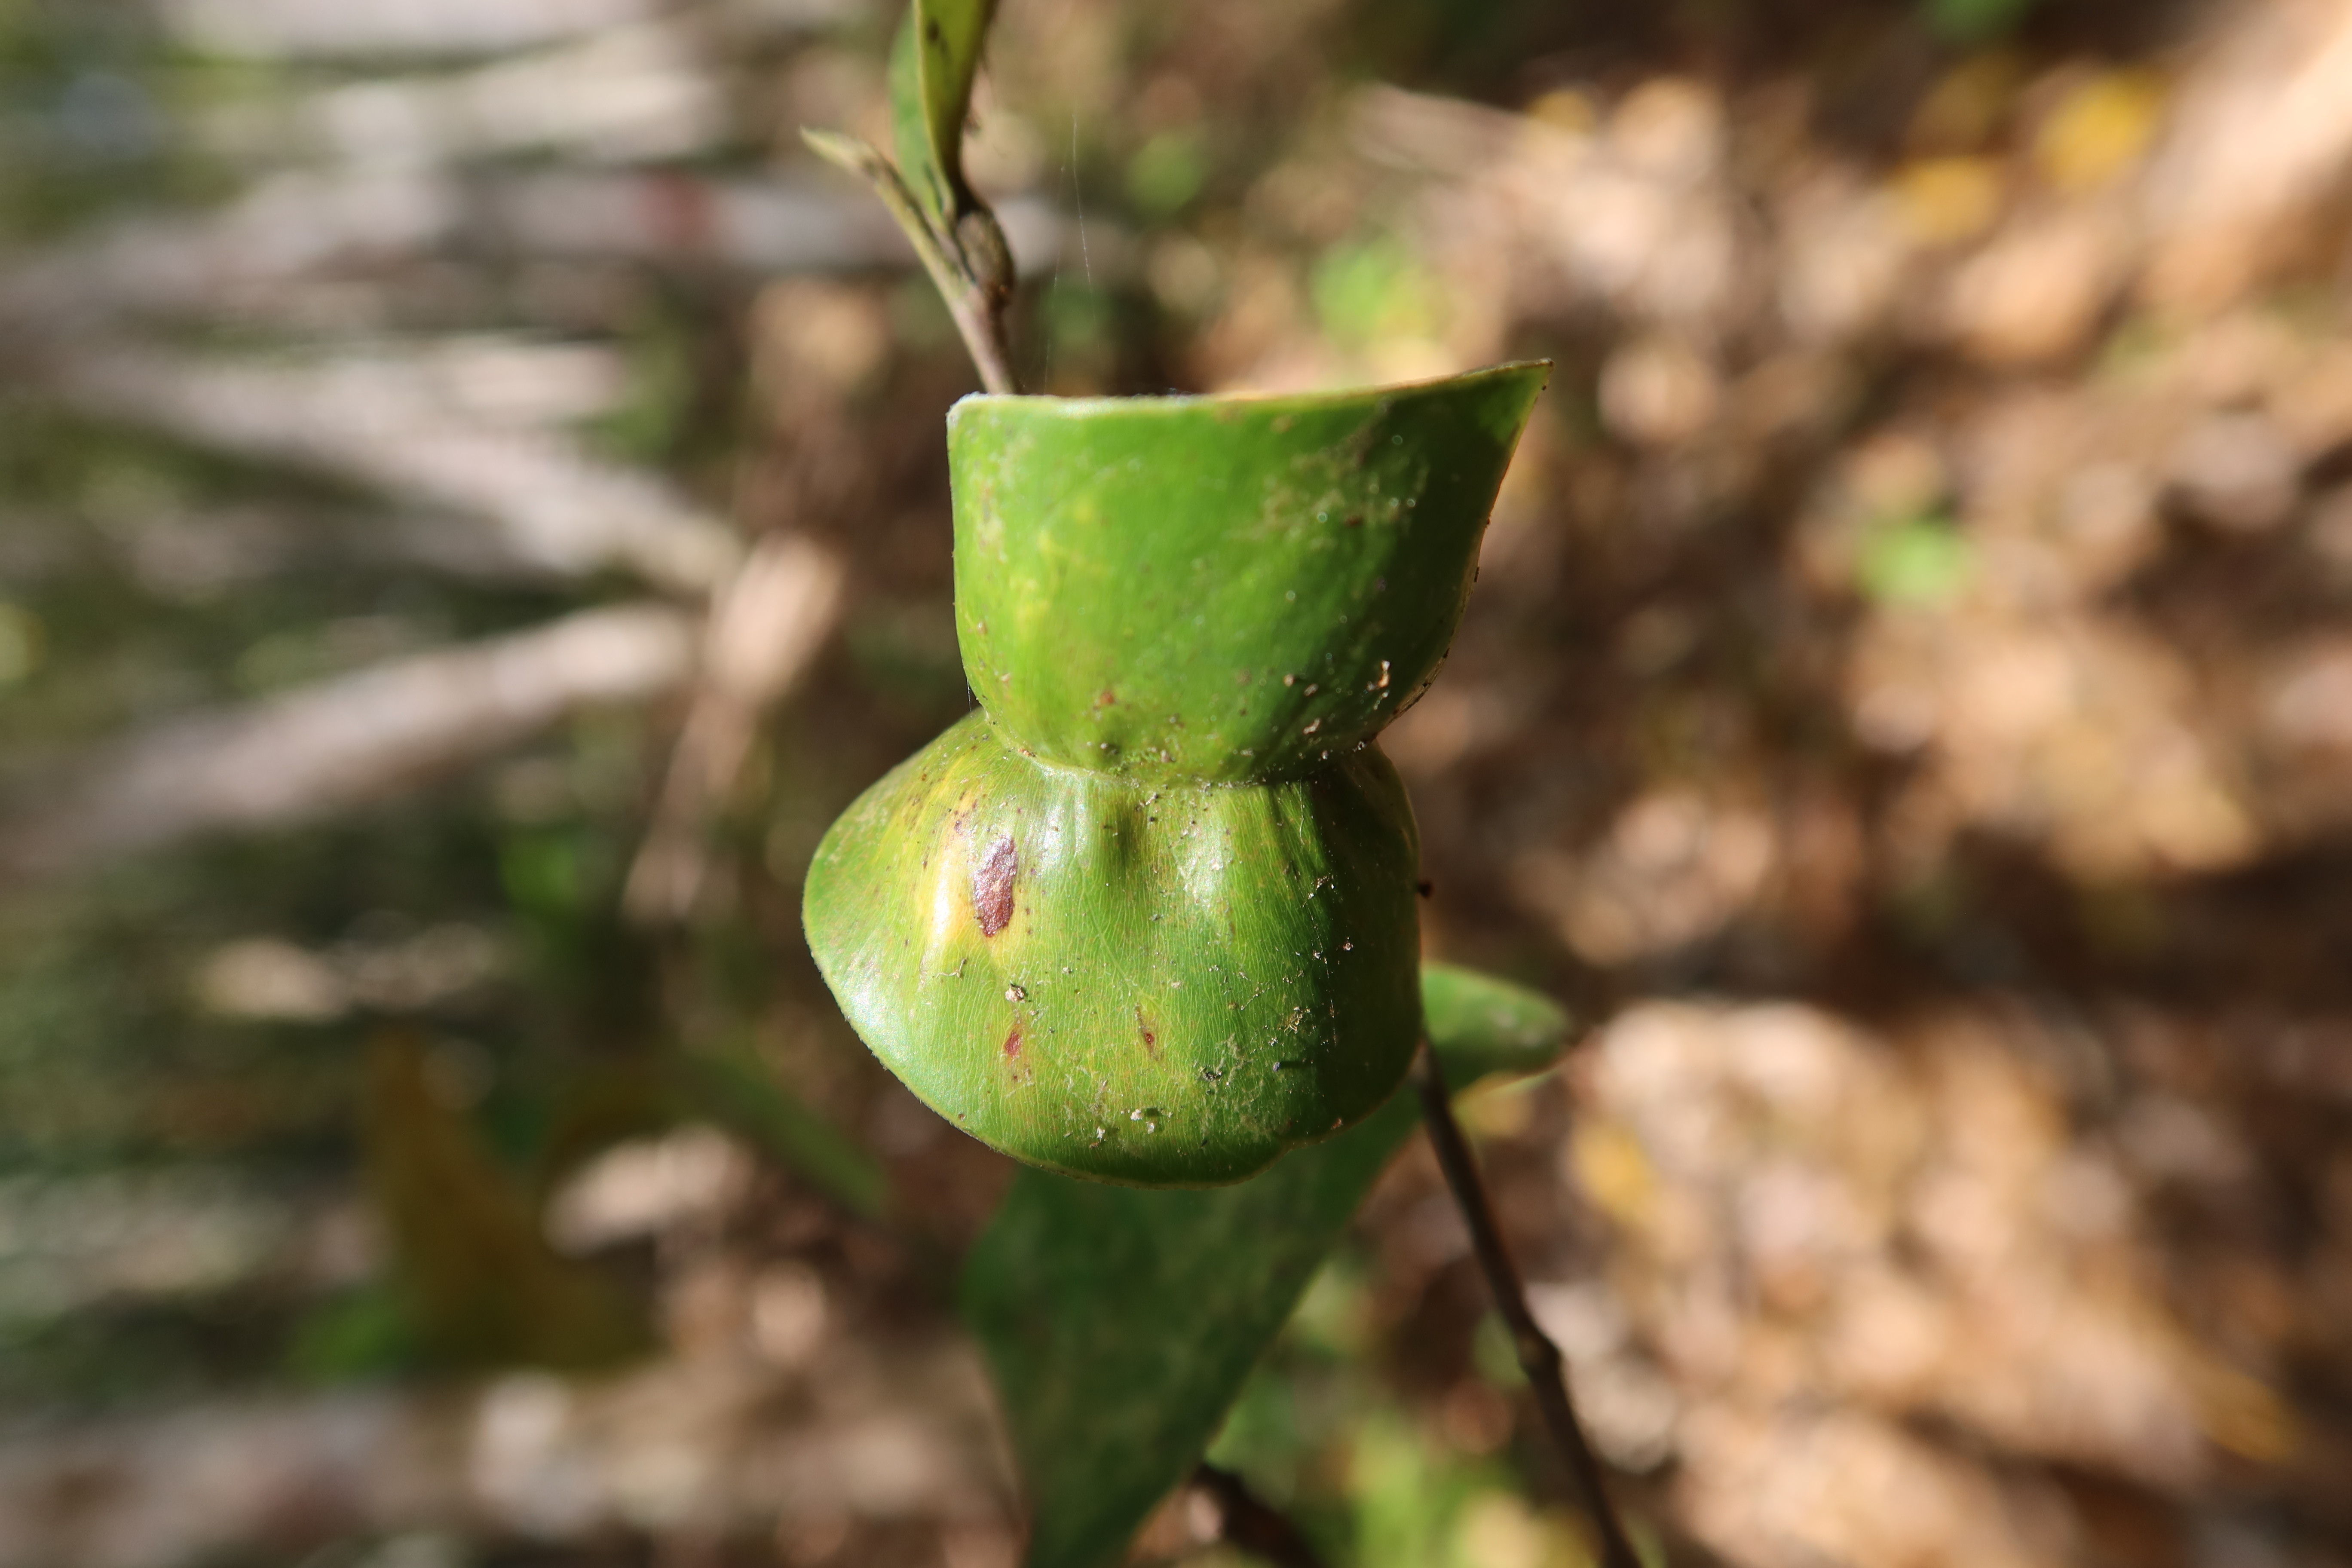
Label: Brown spots